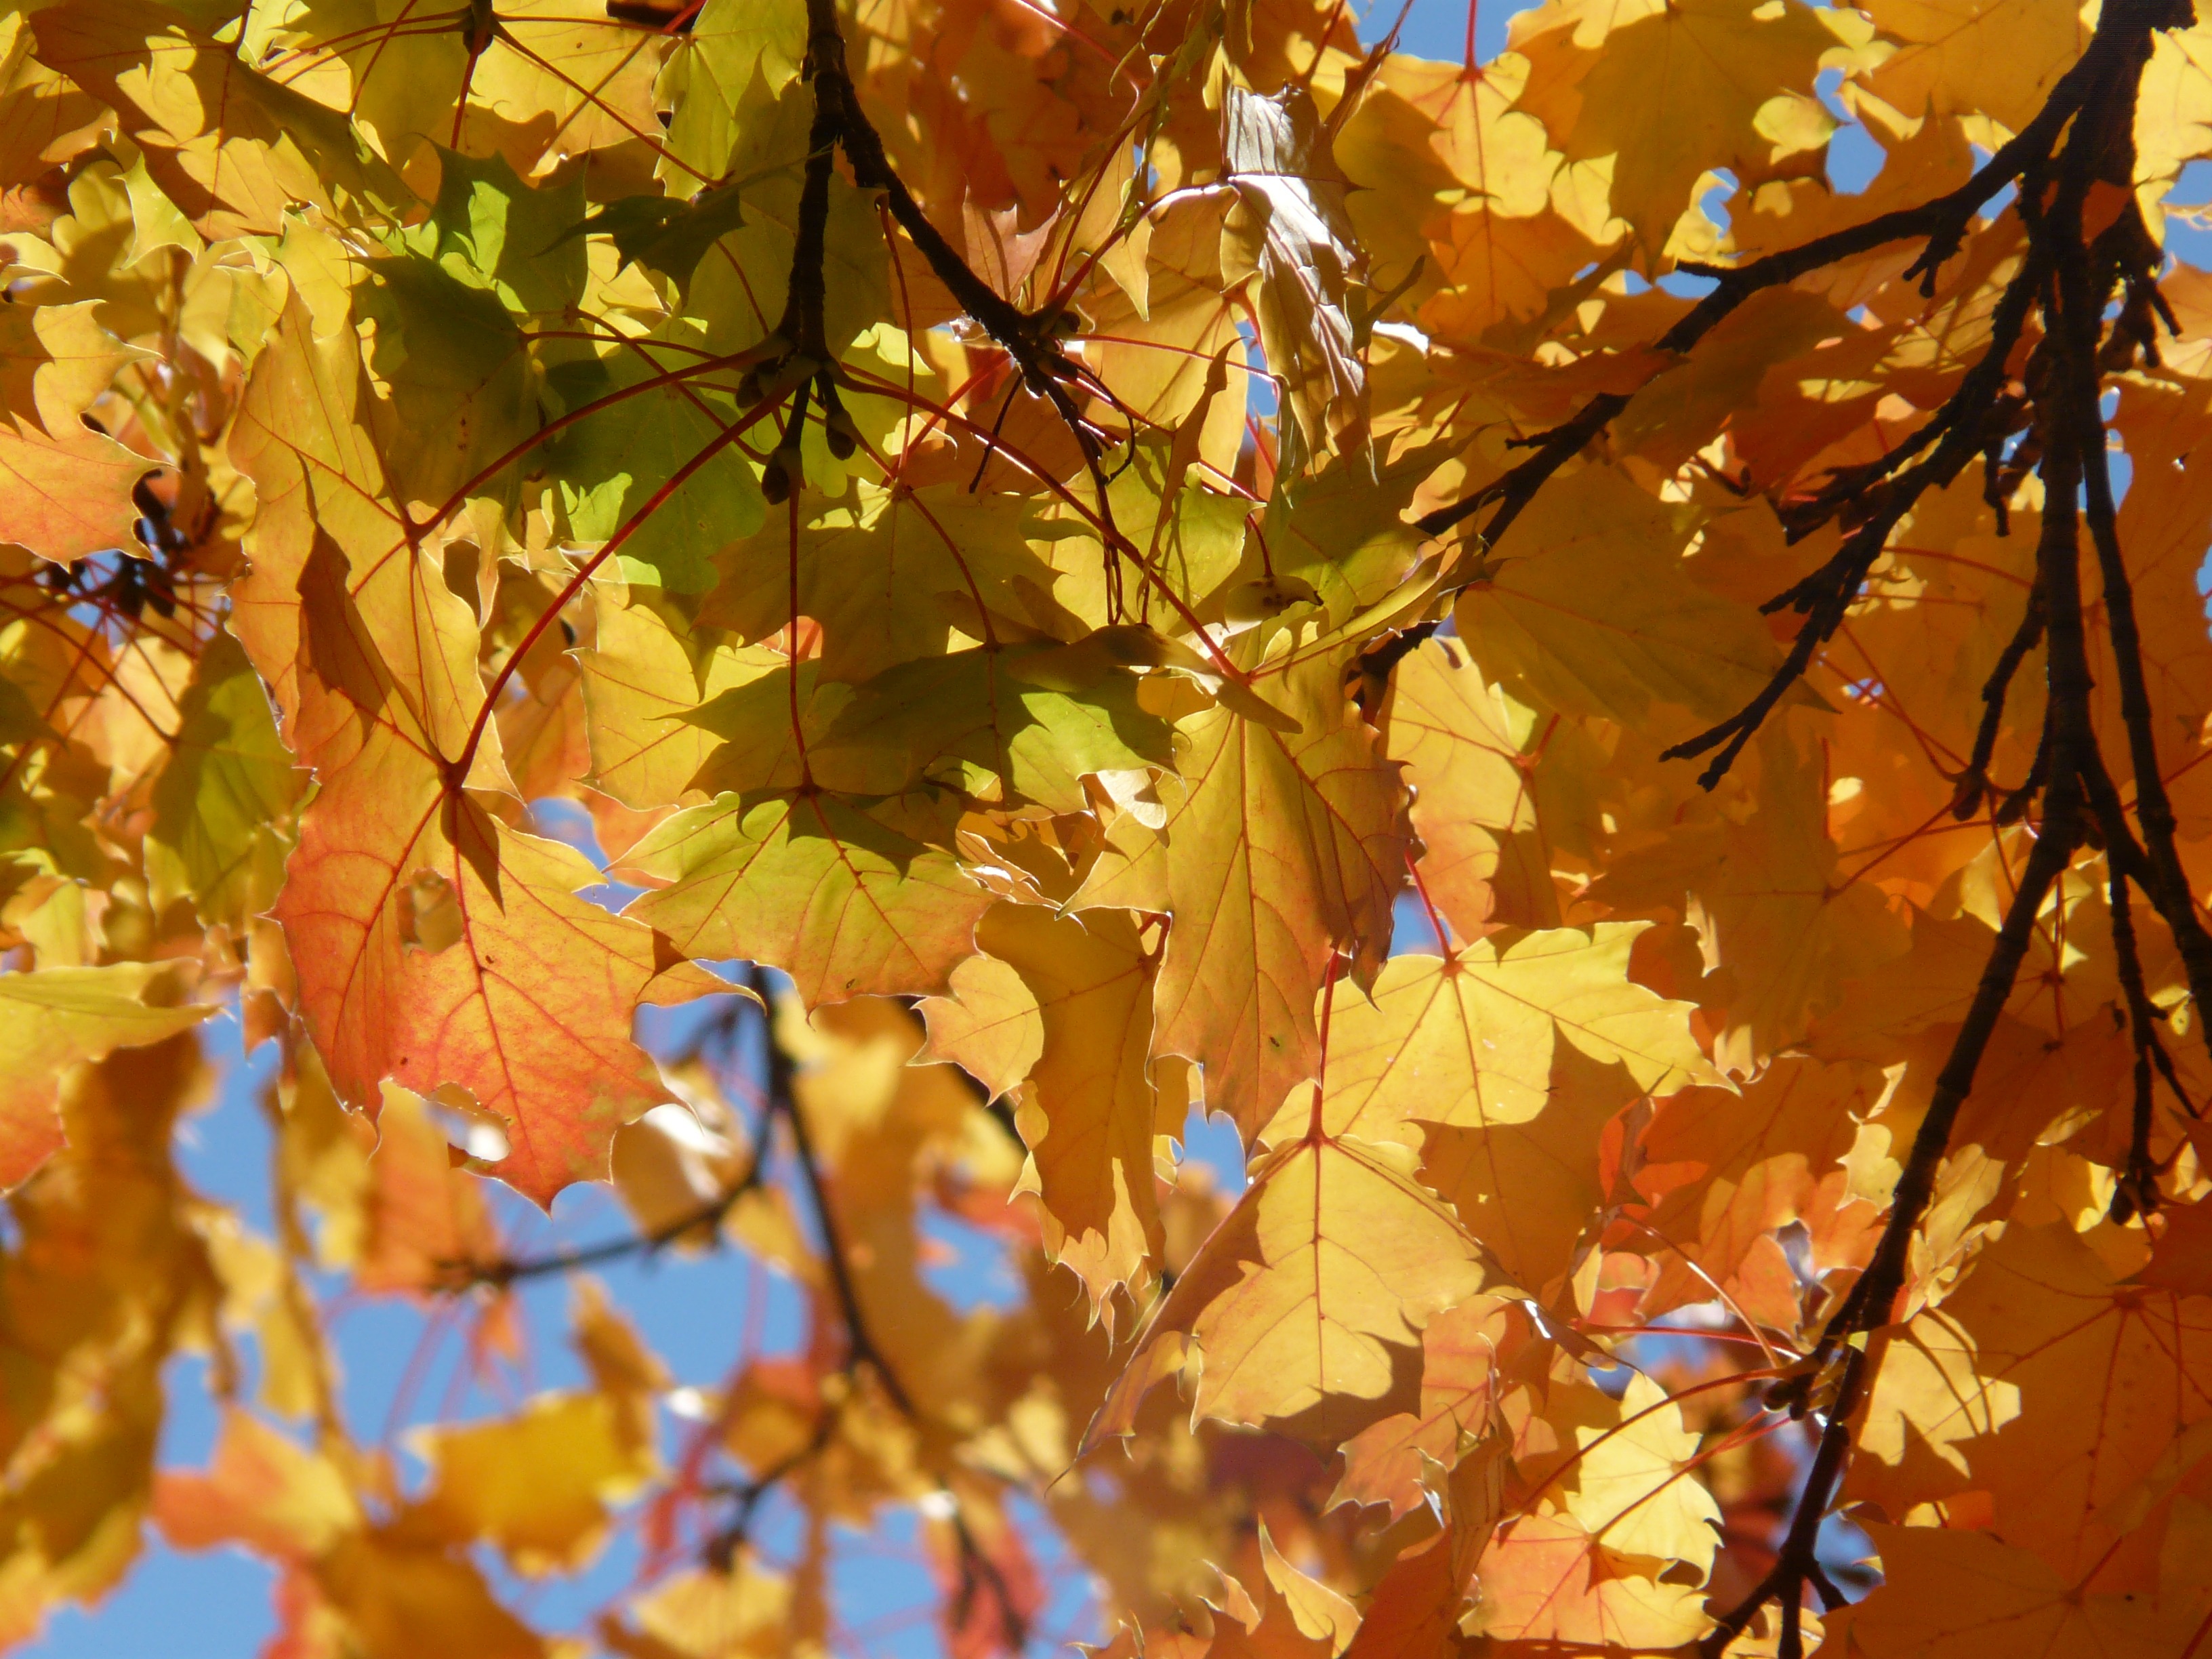
tree, nature, branch, plant, sunlight, leaf, foliage, orange, red, autumn, yellow, season, maple, maple tree, maple leaf, deciduous tree, leaves, gold, deciduous, maple leaves, fall color, fall foliage, fall leaves, autumn colours, acer, golden yellow, flowering plant, maidenhair tree, needle leaf maple, norway maple, acer platanoides, woody plant, land plant